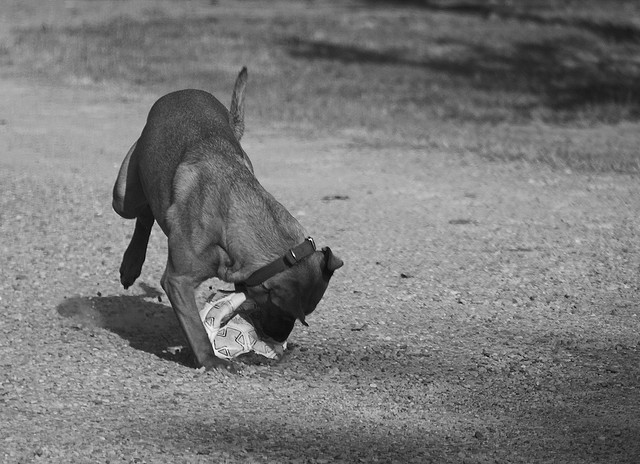
một con chó đang chơi với một cái gì đó trên mặt đất